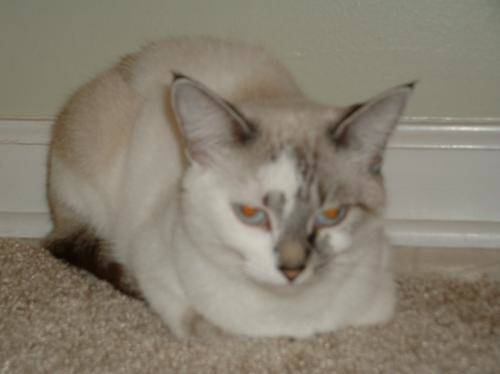
Label: cat